Hugh Dillon Redemption Choir

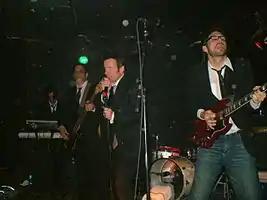
The Hugh Dillon Redemption Choir, 2005

The Hugh Dillon Redemption Choir is a Canadian indie rock band led by Hugh Dillon and based in Kingston, Ontario. The band's style draws from country, pop, punk and new wave influences.